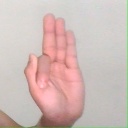
अक्षर: फ